Dnipro Polytechnic

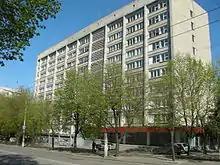
Hostel № 3 on Gagarin Prospekt

The Institute finally resumed its teaching activities in 1943, first in Karaganda, and later in Dnipropetrovsk. However, after the German invasion of the USSR and later Lower Dnieper Offensive, many of the institute's buildings were in ruin and required extensive reconstruction before the staff was able to move its educational activities back into them. After the war, on November 21, 1949 the Mining Institute was awarded with the Order of the Red Banner and a number of its staff members received high state awards (26 orders and 17 medals) for scientific achievements and success in training engineering and technical staff for the national economy. By 1951/52 academic year all the buildings of the institute had been completely rebuilt, with a new experimental study range for boring, a geological museum, and new laboratories and dormitories being put into use. In 1951 the Mine-Construction Faculty was established.